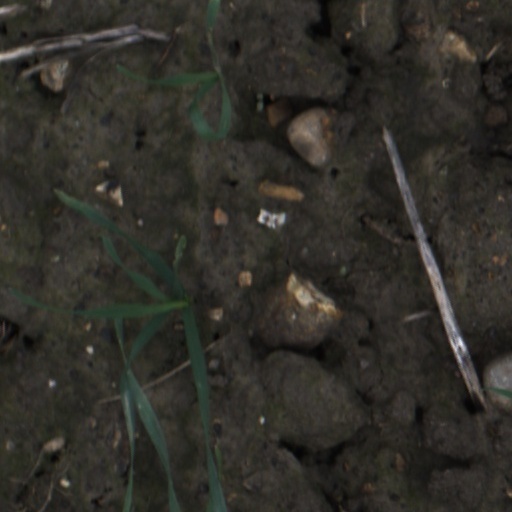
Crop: wheat